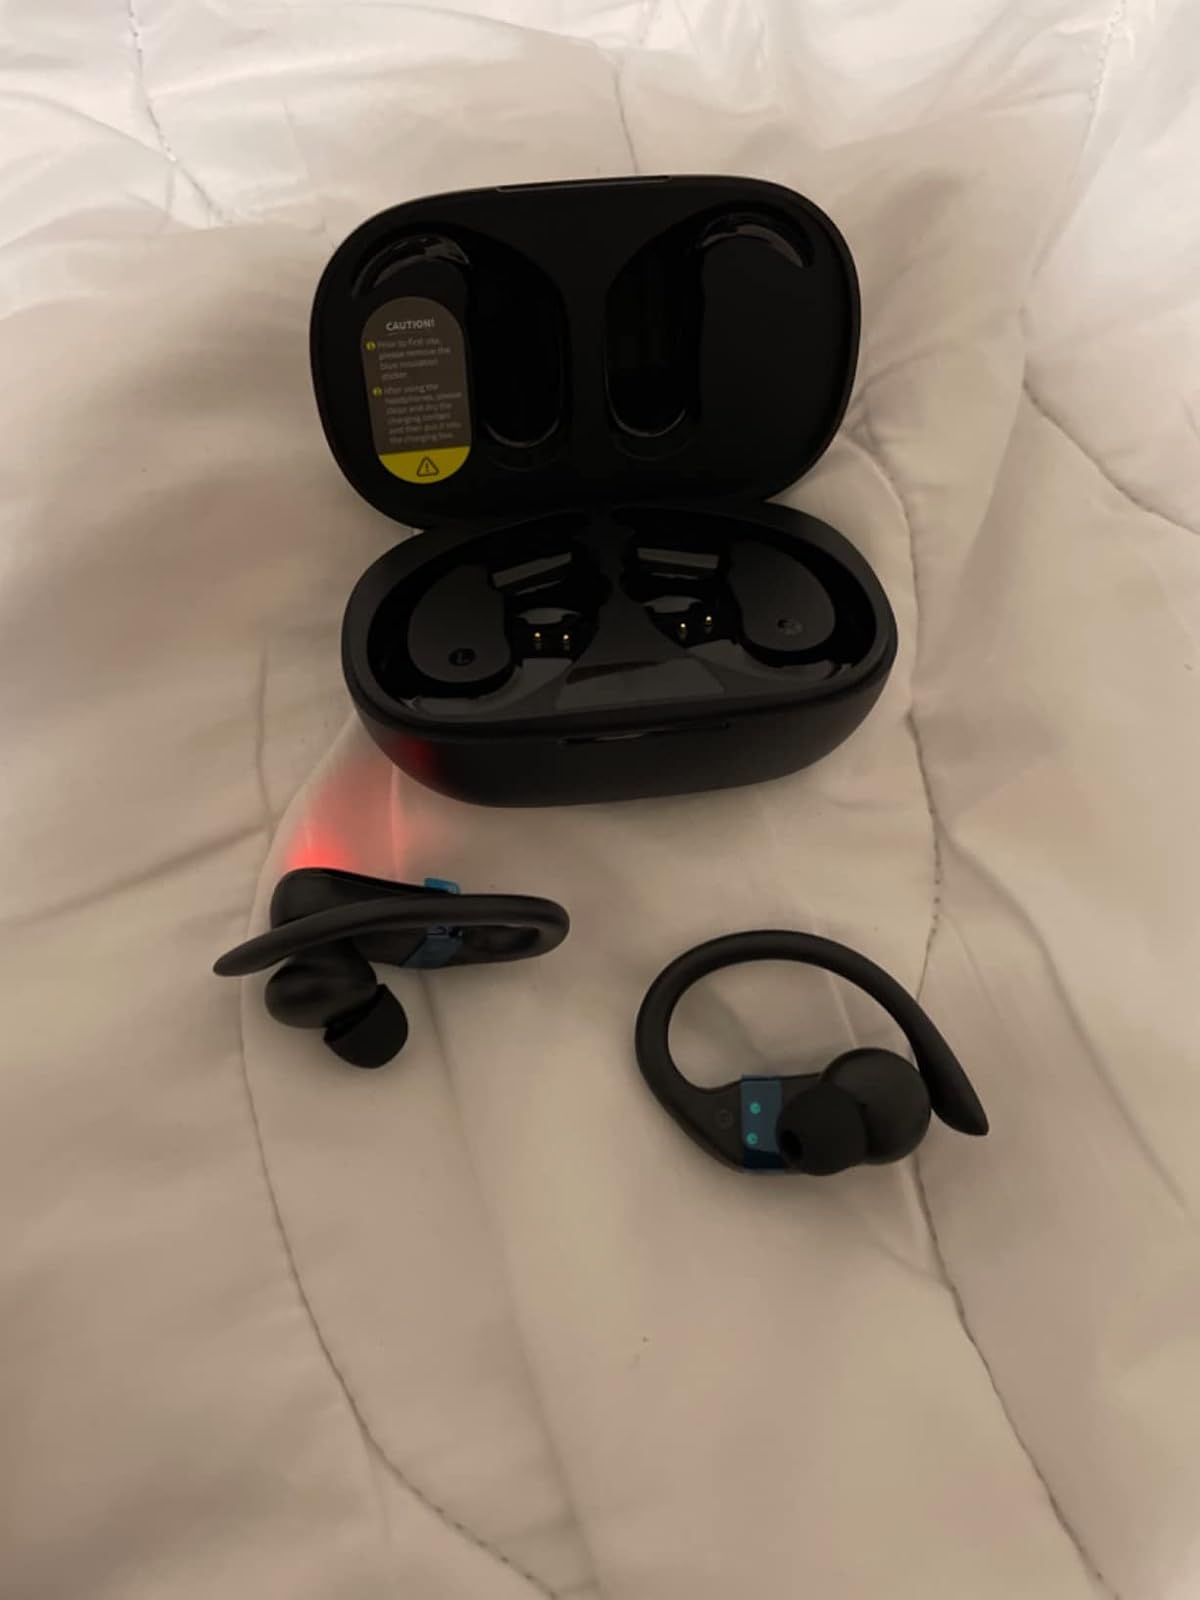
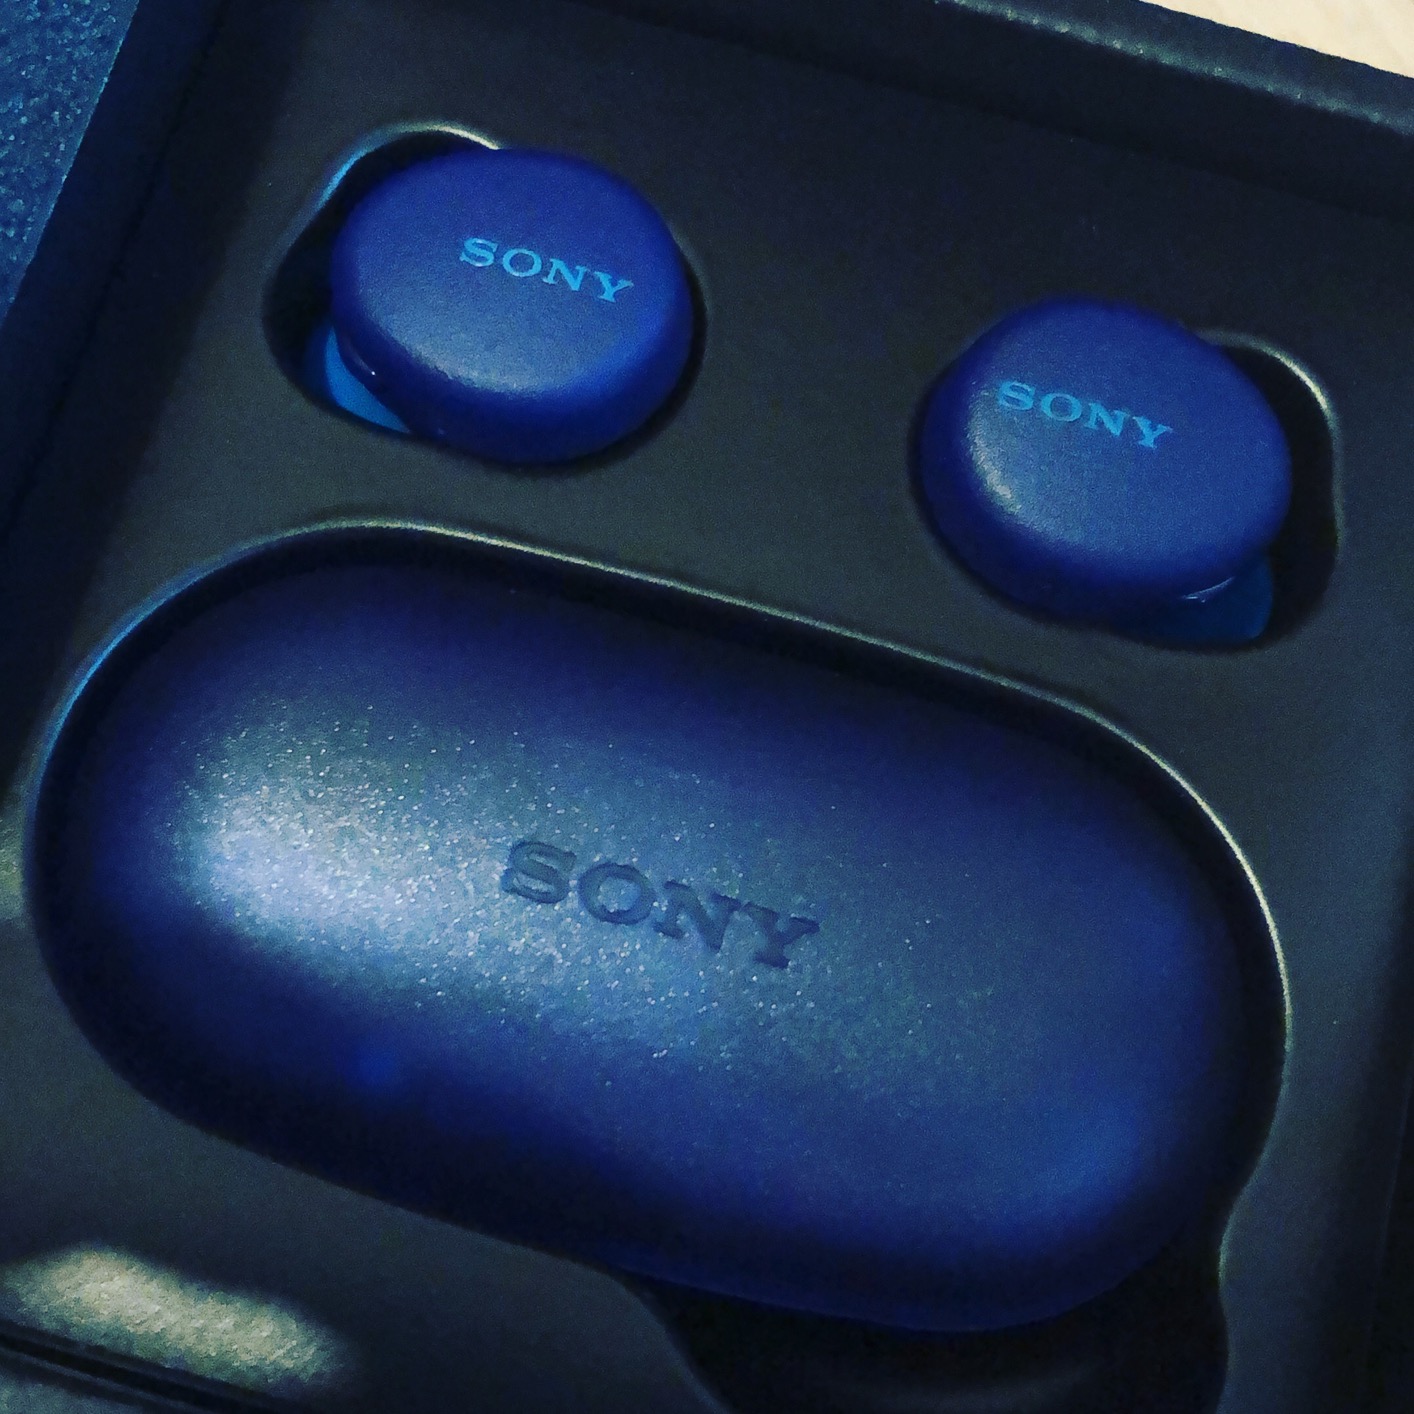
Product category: earbuds
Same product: no